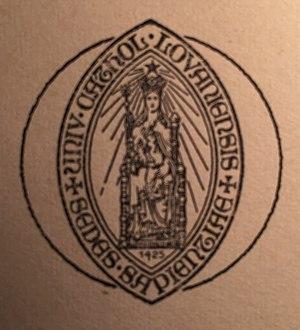
Sceau de l'Université catholique de Louvain, 1909
L'université catholique de Louvain est une ancienne université belge qui a été divisée en 1968 entre une entité de langue néerlandaise, restée à Louvain, et une entité de langue française, qui s'est établie à Louvain-la-Neuve, et qui en sont les continuations.